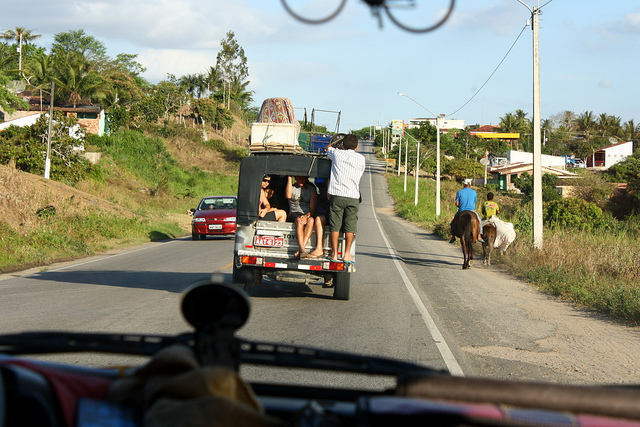
user: Given an image and a question. Answer the question in a short answer. Question: Does this seem like a 1st or 3rd world country? Short Answer:
assistant: 3rd world